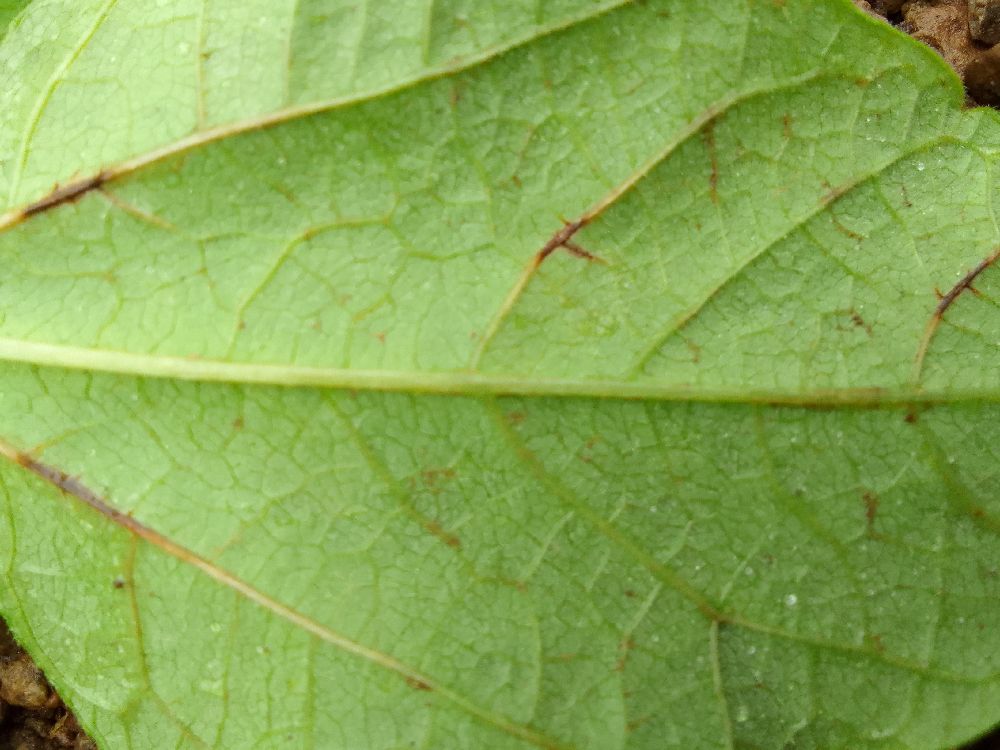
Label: anthracnose